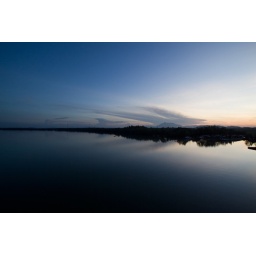
taken on the santubong bridge, looking over the santubong river and the serapi mountains in the background.....